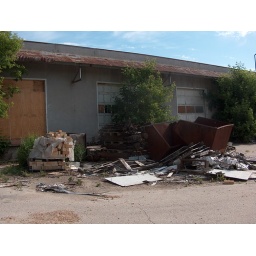
the former paper mill by the louise bridge may be demolished for the new football stadium its a real cool place!!!!!!!!!!!!!!!